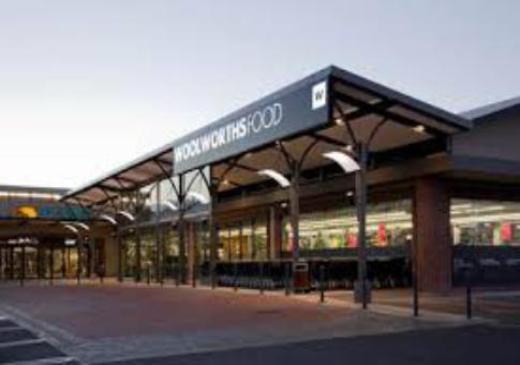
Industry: Others